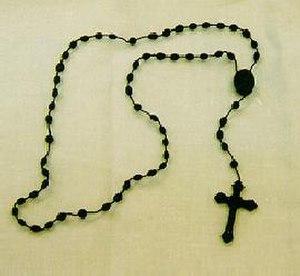
Les Thibault est une vaste suite romanesque de Roger Martin du Gard, composée de huit tomes d'inégale longueur dont la publication s'est étalée de 1922 à 1940. C’est tout particulièrement pour cette œuvre, et bien qu'il lui restât encore à en écrire l'Épilogue, que Roger Martin du Gard reçut, dès novembre 1937, le prix Nobel de littérature.